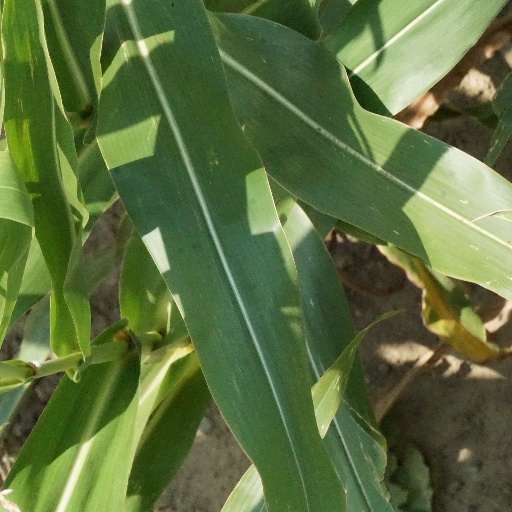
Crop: maize; corn